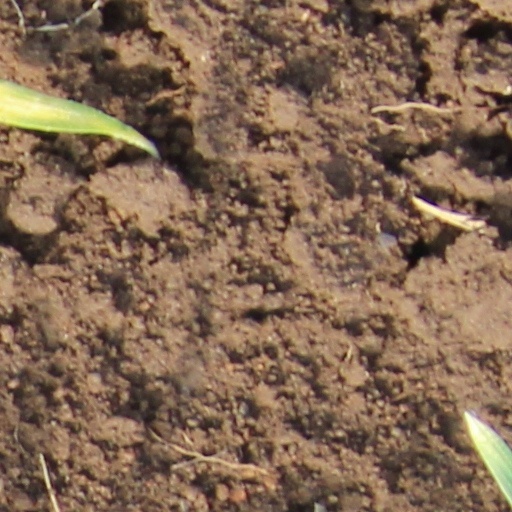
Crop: wheat